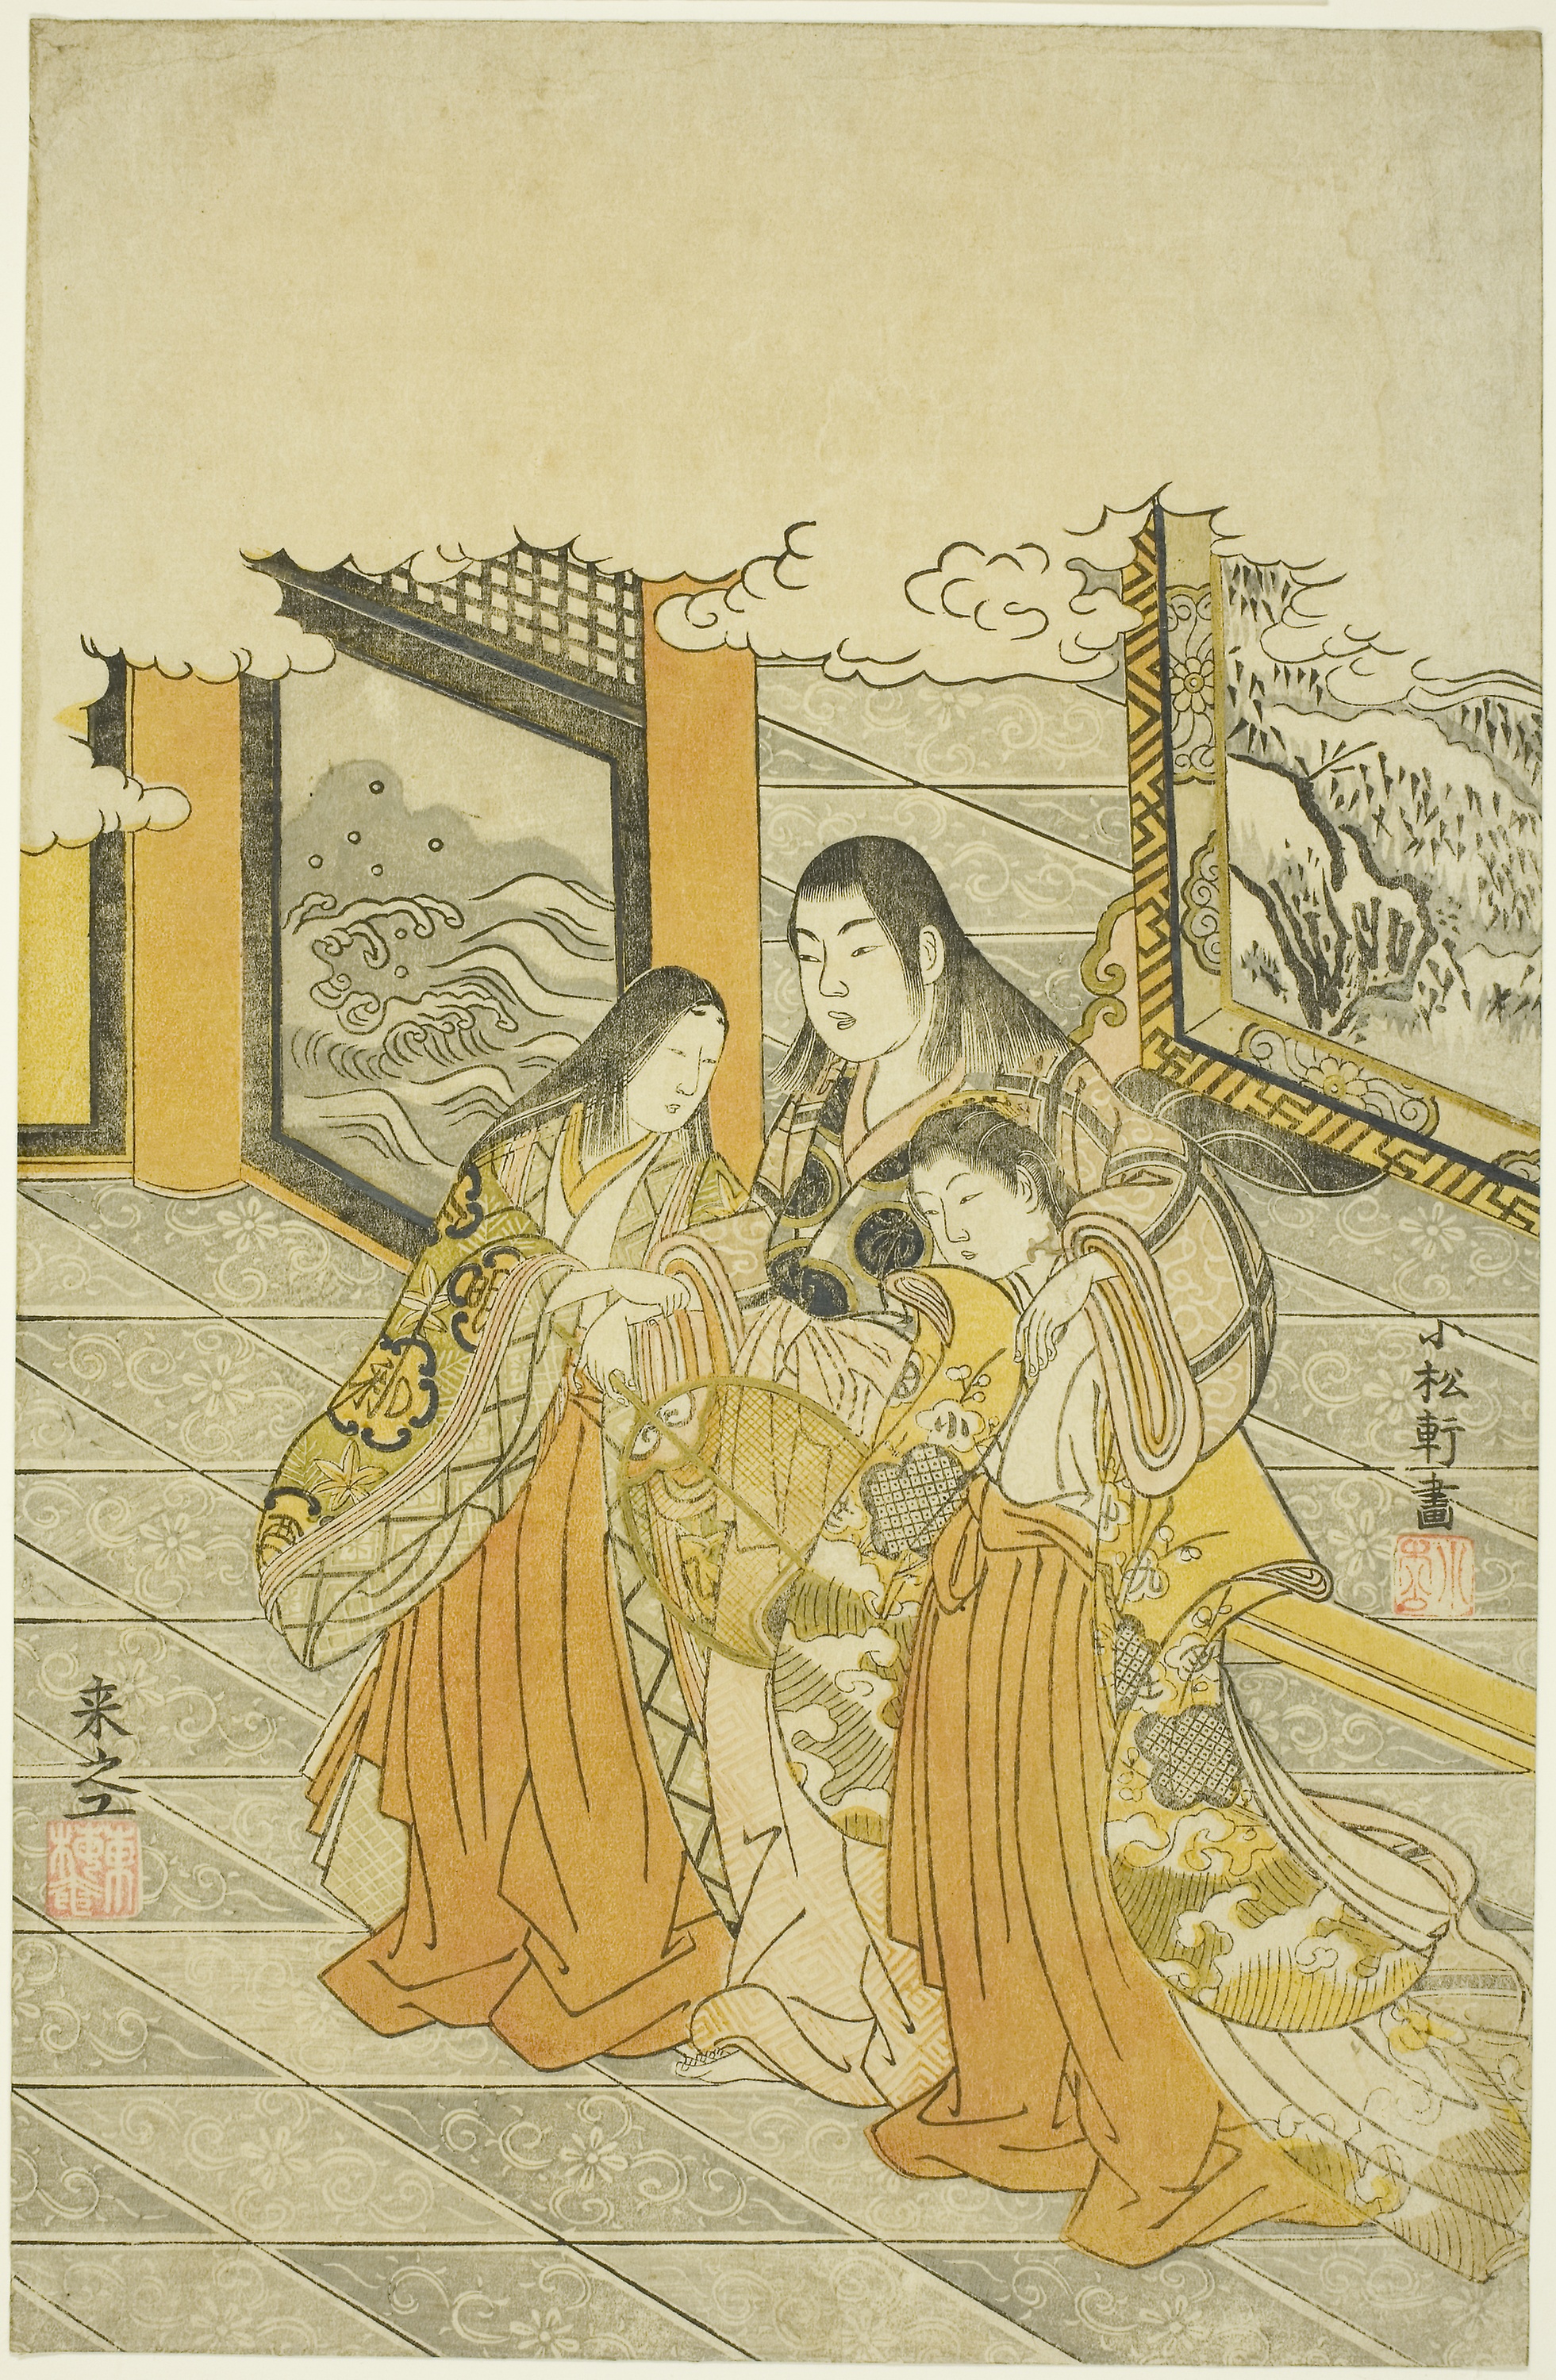
painting, art, costume design, illustration, prophet, history, miniature